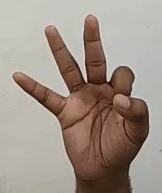
ASL sign: 9